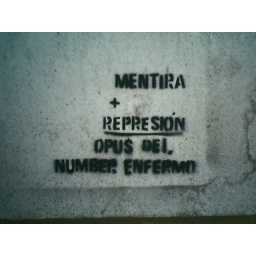
spotted on a building beside the Claustros Del Pilar